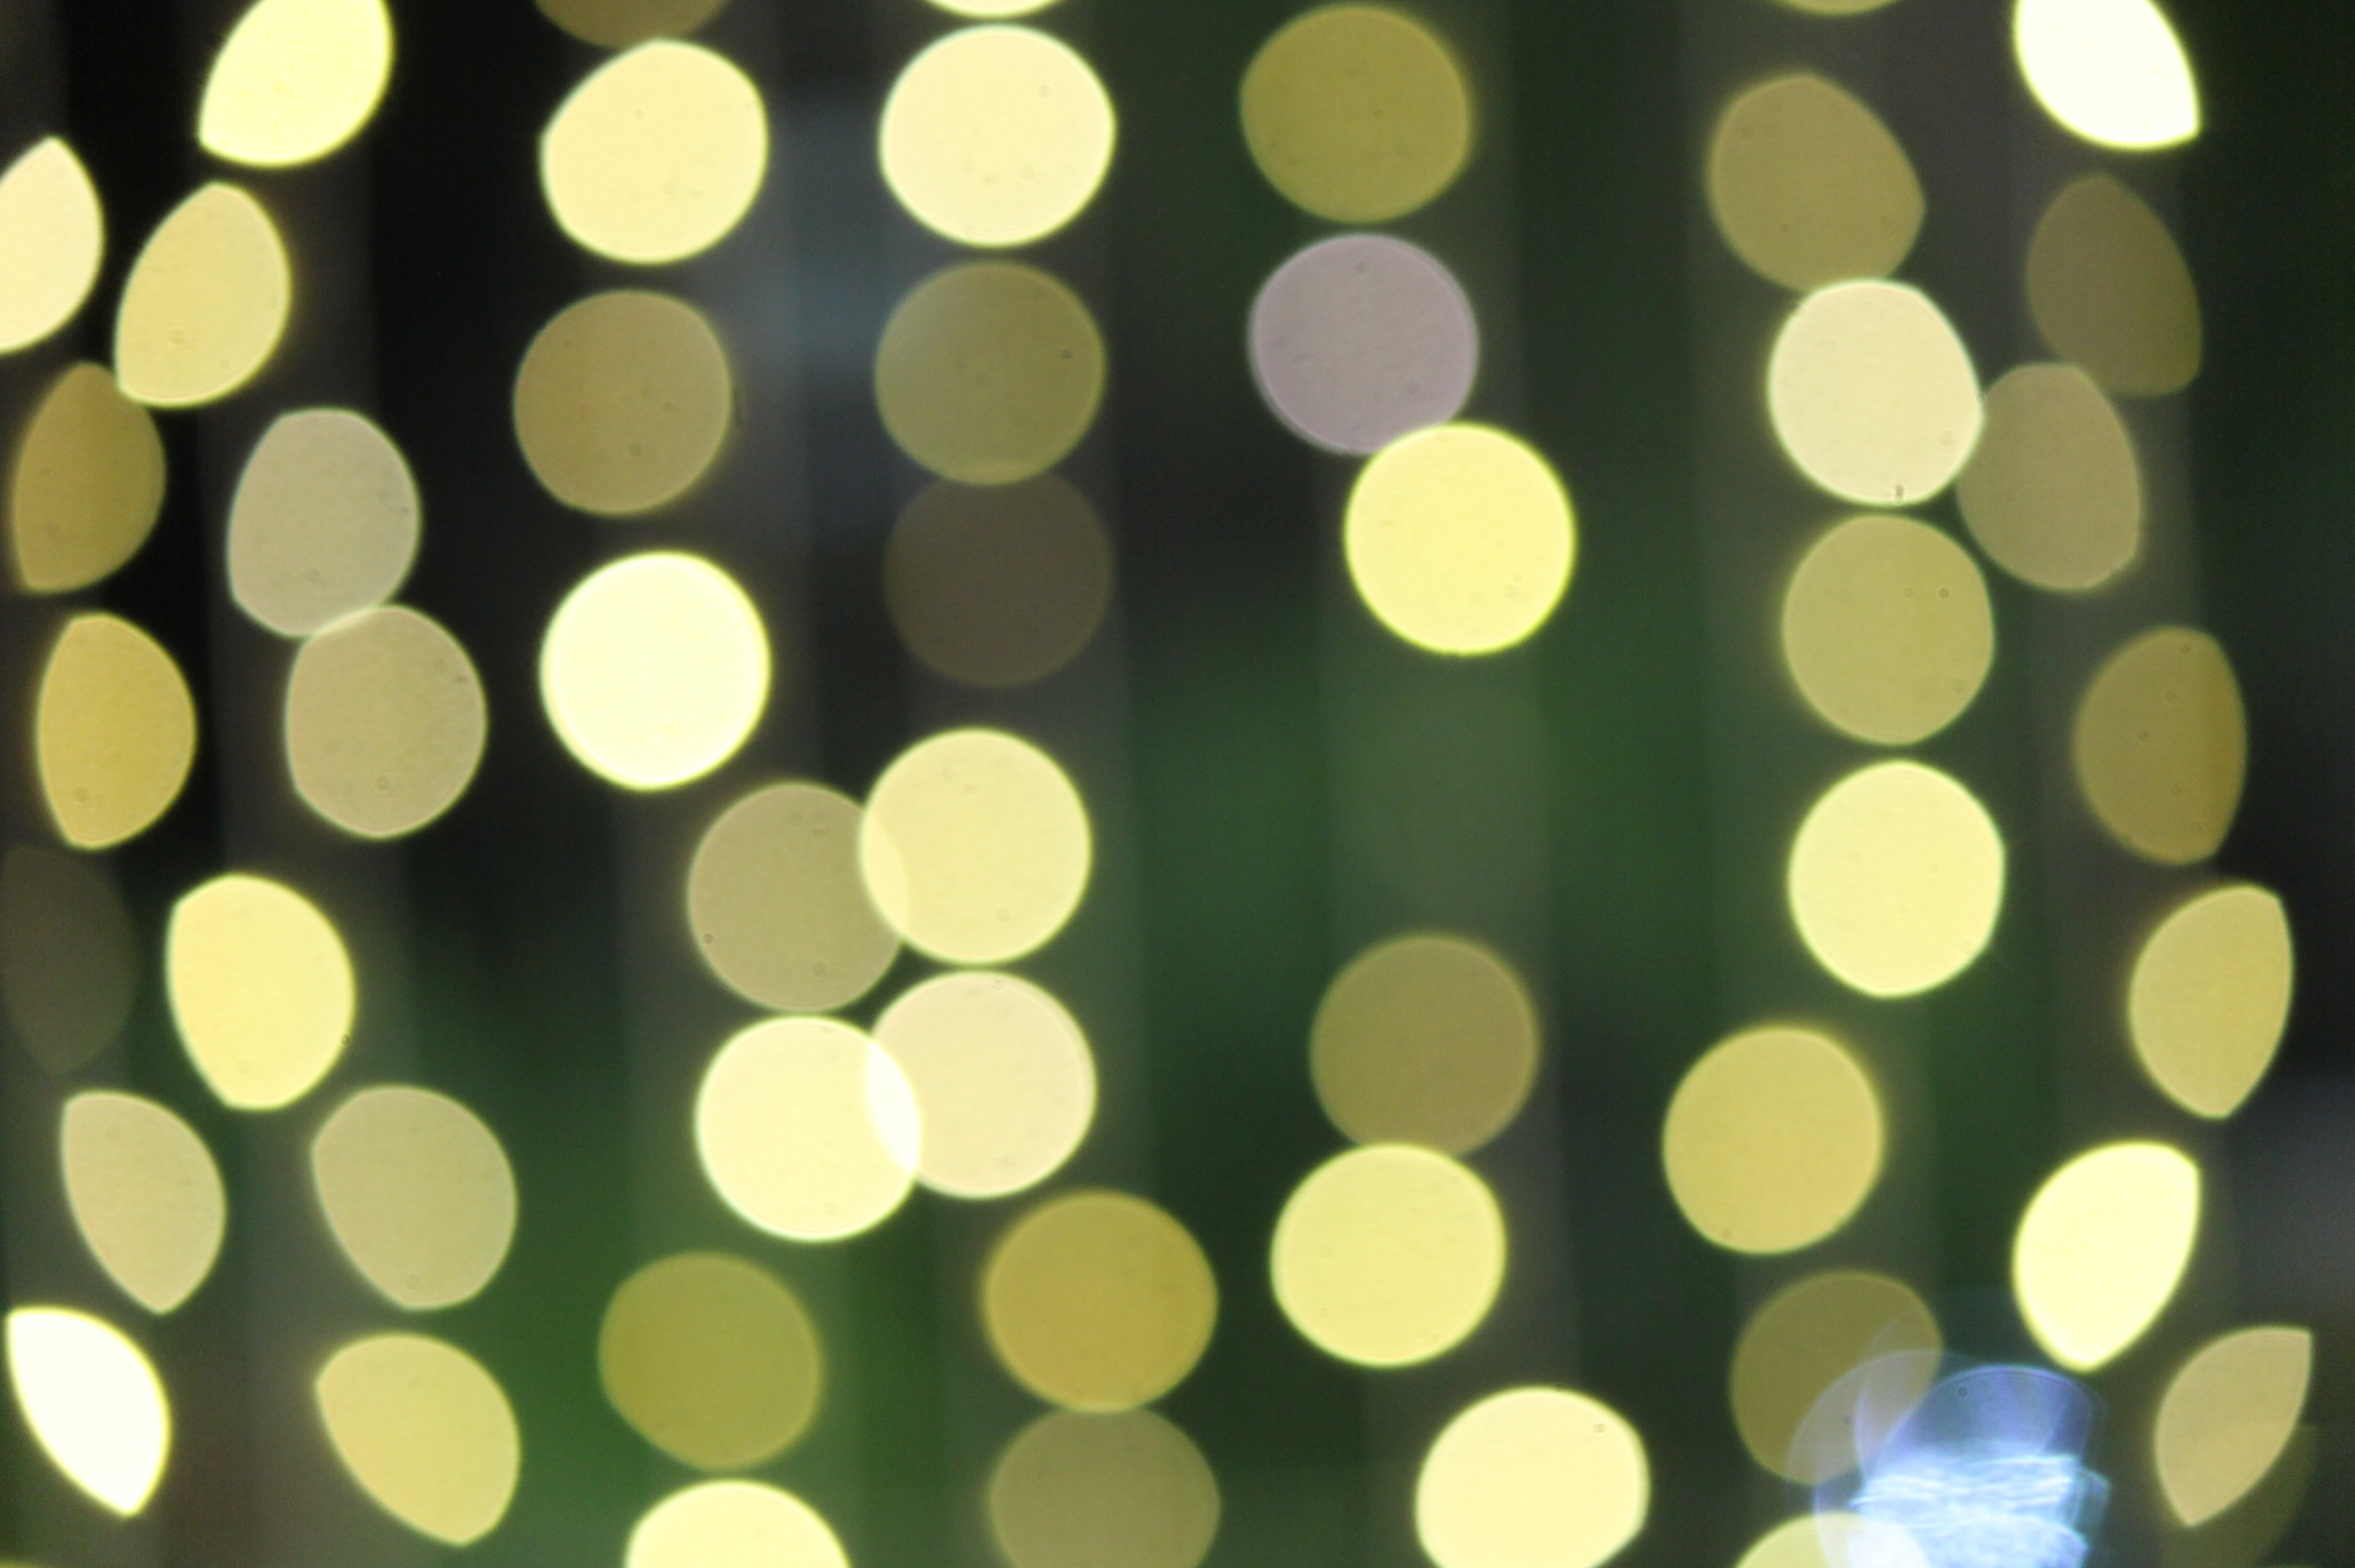
light, bokeh, petal, number, pattern, line, green, color, yellow, lighting, circle, lights, background, design, shape, brightness